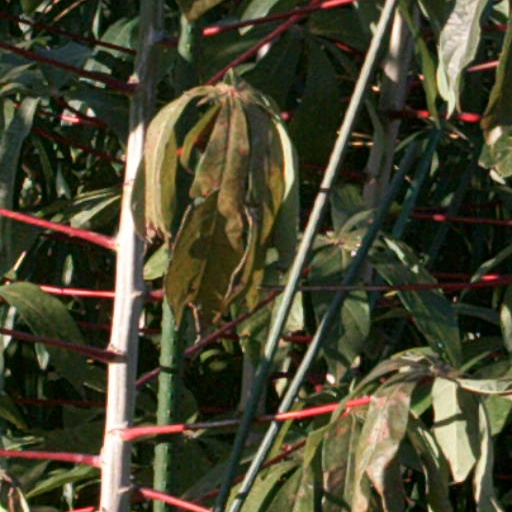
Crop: cassava